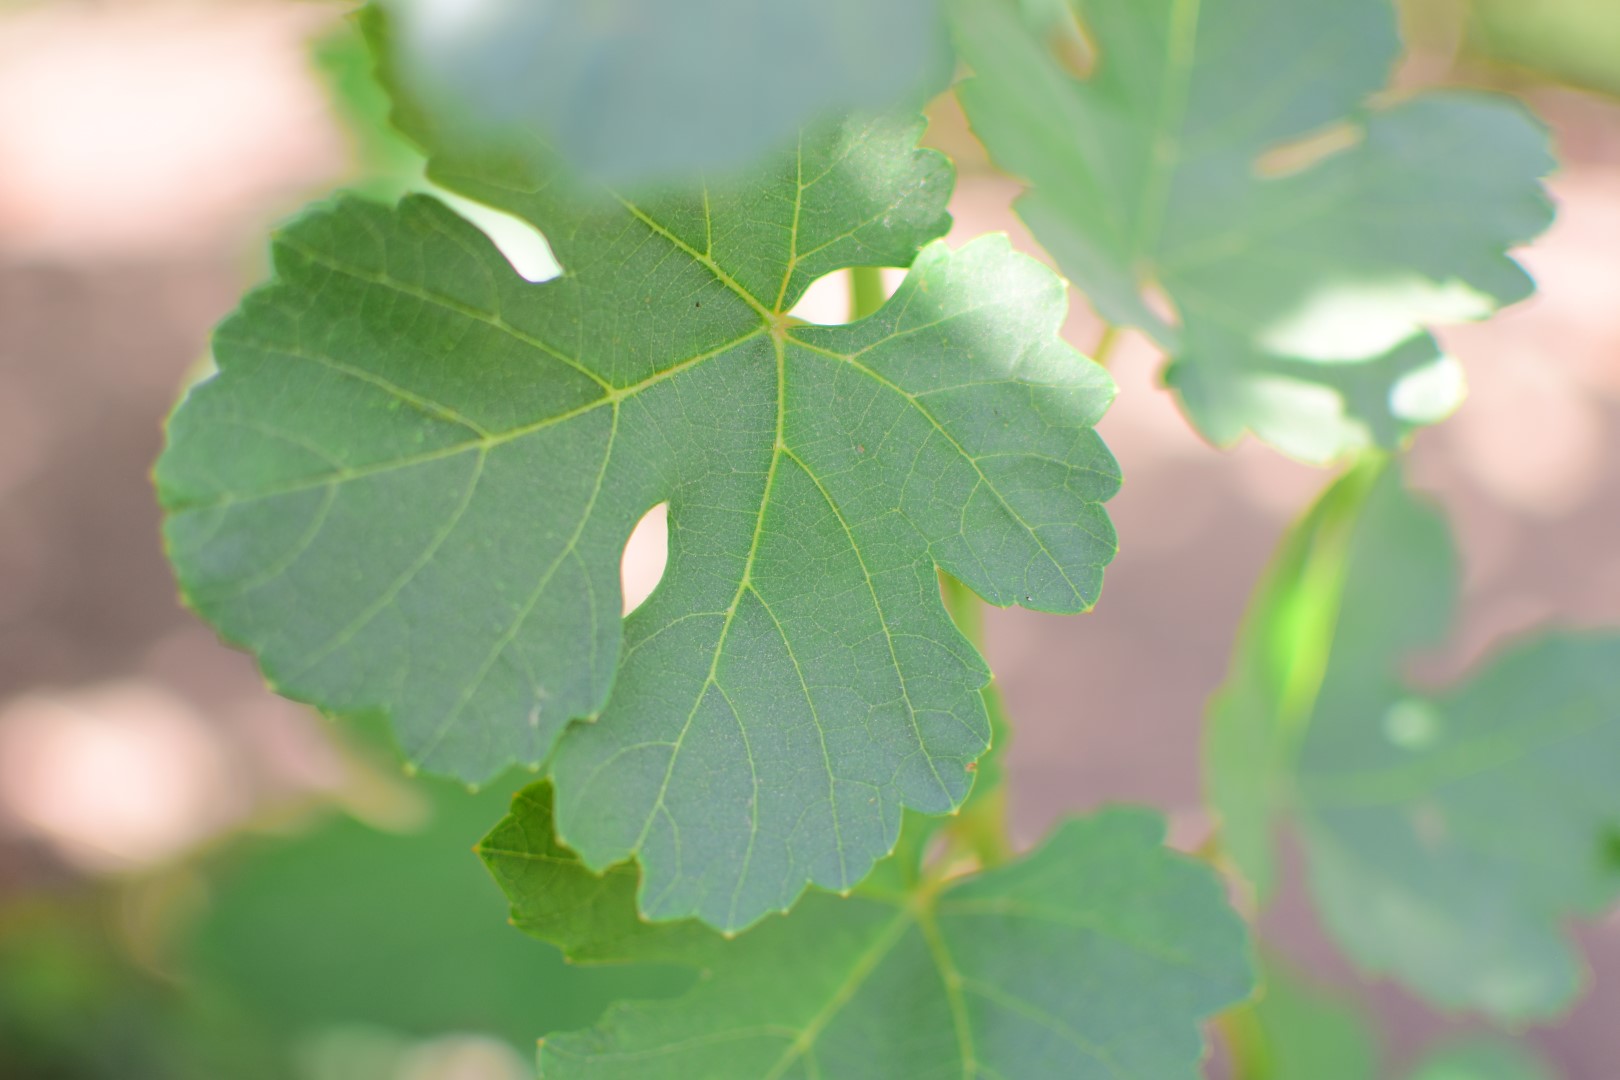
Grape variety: Shdah